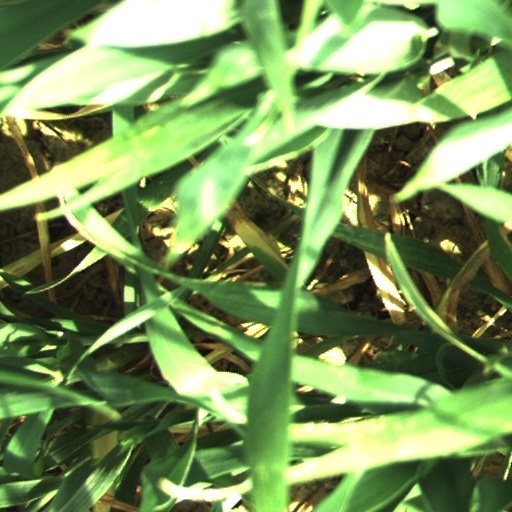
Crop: wheat